Varendra rebellion

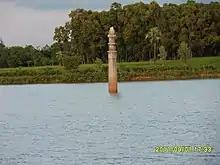
Dibar Dighi (Divya's Lake) was excavated and a granite pillar was commissioned to celebrate Divya's victory ( now in Naogaon, Bangladesh)

Rudok was succeeded by his son Bhima, who successfully ruled the region for 30 years. After becoming the master of Varendri, Bhima, a popular king who is remembered still, reinforced the already well-established Kaivarta power. Bhima made the war-torn Varendra prosper. Bhima dispossessed Brahmanical and other religious agents from their lands, which were granted by Pala kings. He prioritised the interests of peasants who happened to be his kith and kin.